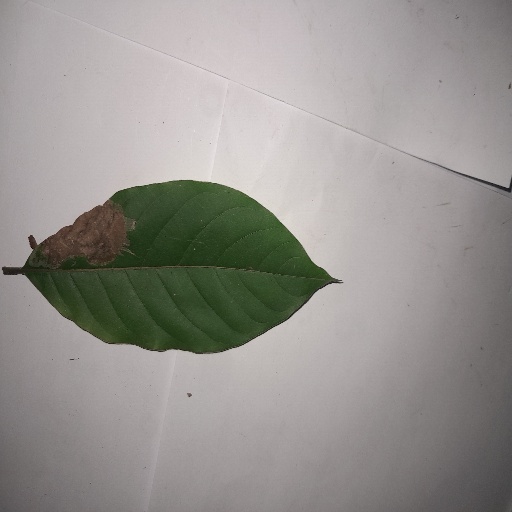
Species: HariTaki
Leaf condition: Bacterial Spot